History of Michigan Wolverines football in the Yost era

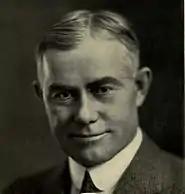
Yost in 1928 at the end of the Yost era

At the end of the 1926 season, Yost retired as head football coach for a second time, and Tad Wieman was appointed as the new head coach. Yost remained as the athletic director and assistant football coach and proved reluctant to cede control of the football team to Wieman. Before the 1928 season began, Yost announced that he would return to his head coaching responsibilities. Yost then announced the night before the season opener that Wieman was once again the head football coach. In October 1928, newspapers reported there had been a break between Yost and Wieman. Wieman reportedly contended that he had never truly been allowed to take control of the team and felt that he was being used as a scapegoat for the team's poor showing. In May 1929, Yost announced that Wieman was no longer a member of the coaching staff. Wieman was replaced as head football coach by Harry Kipke who led Michigan to national championships in 1932 and 1933. Wieman went on to a long and successful career as a football coach at Princeton and an athletic director at Maine and Denver.